Pietersite

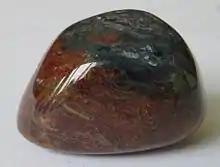
Polished pietersite

Pietersite is a commercial term for a variety of the mineral chalcedony. Originating from Namibia and China, where it is mined for use as a decorative stone due to its chaotic chatoyancy and brecciated structure.